701 series

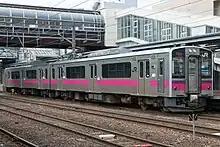
Akita-based 701-0 series 2-car set N18 in April 2012

89 701-0 series cars were delivered in 1993, formed as three-car sets (N1 to N13) and two-car sets (N14 to N38), all based at Akita Depot. Three two-car sets (N36 to N38) were later modified with some transverse seating, and from 2005, the entire fleet had the original PS104 scissors-type pantographs replaced with PS109 single-arm pantographs. Snowploughs were also added to the front ends at the same time.